Brigita Langerholc

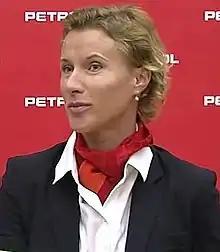

Brigita Langerholc (born 23 July 1976 in Kranj, Slovenia) is a Slovenian middle distance runner who specializes in the 800 metres.